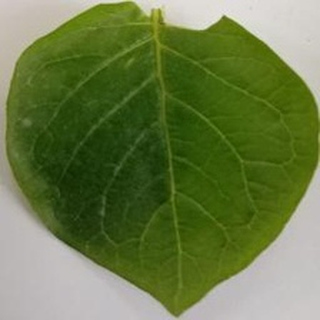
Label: healthy_potato